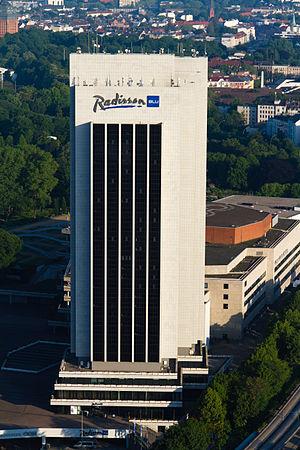
Radisson Blu Hotels & Resorts, anciennement Radisson SAS, est une marque très haut de gamme pour les hôtels Radisson principalement à l'extérieur des États-Unis, incluant ceux en Europe, en Afrique et en Asie. Ceux-ci sont exploités par Carlson Rezidor Hôtel Group.
La Radisson Blu Hotel Hambourg est un gratte-ciel de 108 mètres de hauteur construit à Hambourg en Allemagne de 1969 à 1973. Il abrite sur 32 étages un hôtel de la chaîne Radisson Blu et est situé près du centre des congrès de Hambourg.